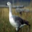
Label: bird